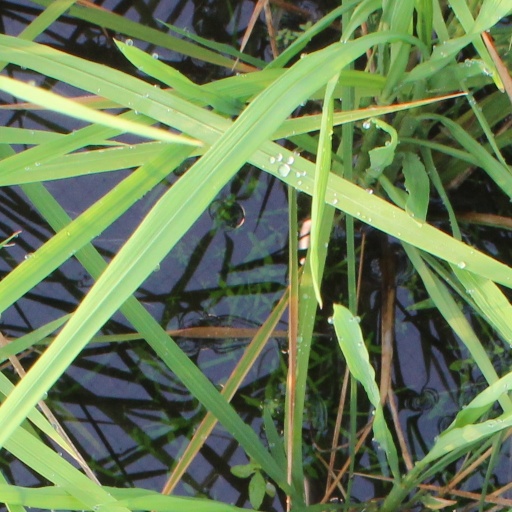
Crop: rice